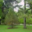
Label: pine_tree